Splitboard

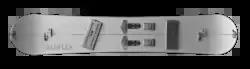
Splitboard, with both halves connected

A splitboard is a snowboard that can be separated into two ski-like parts used with climbing skins to ascend slopes in the same way as alpine touring or telemark skis. The main difference is that a splitboard will have an additional metal edge (down the center of the board) for extra grip in ski mode. Unlike normal snowboards, it will also have nose and tail clips, split hooks, and touring mounts. Similar to cross country skiing, splitboarding allows free heel movement and with skins attached to the bottom of the skis, provides uphill traction. The two halves can then be connected to form a regular snowboard for descent. Splitboarding culture often focuses on the idea of using your own power to access the backcountry usually on unmaintained trails.